Almuric

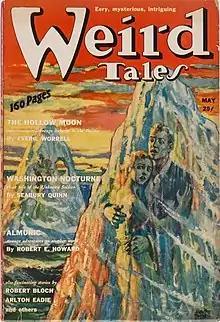
"Almuric" was serialized in "Weird Tales", beginning in the May 1939 issue.

Almuric is a planetary romance novel by American writer Robert E. Howard. It was originally serialized in three parts in the magazine "Weird Tales" beginning in May 1939. The novel was first published in book form in 1964 by Ace Books. The novel shares similar elements with the "John Carter of Mars" series by Edgar Rice Burroughs.